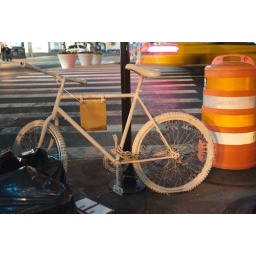
A white bike identifies a location where a bicyclist was killed by a car.